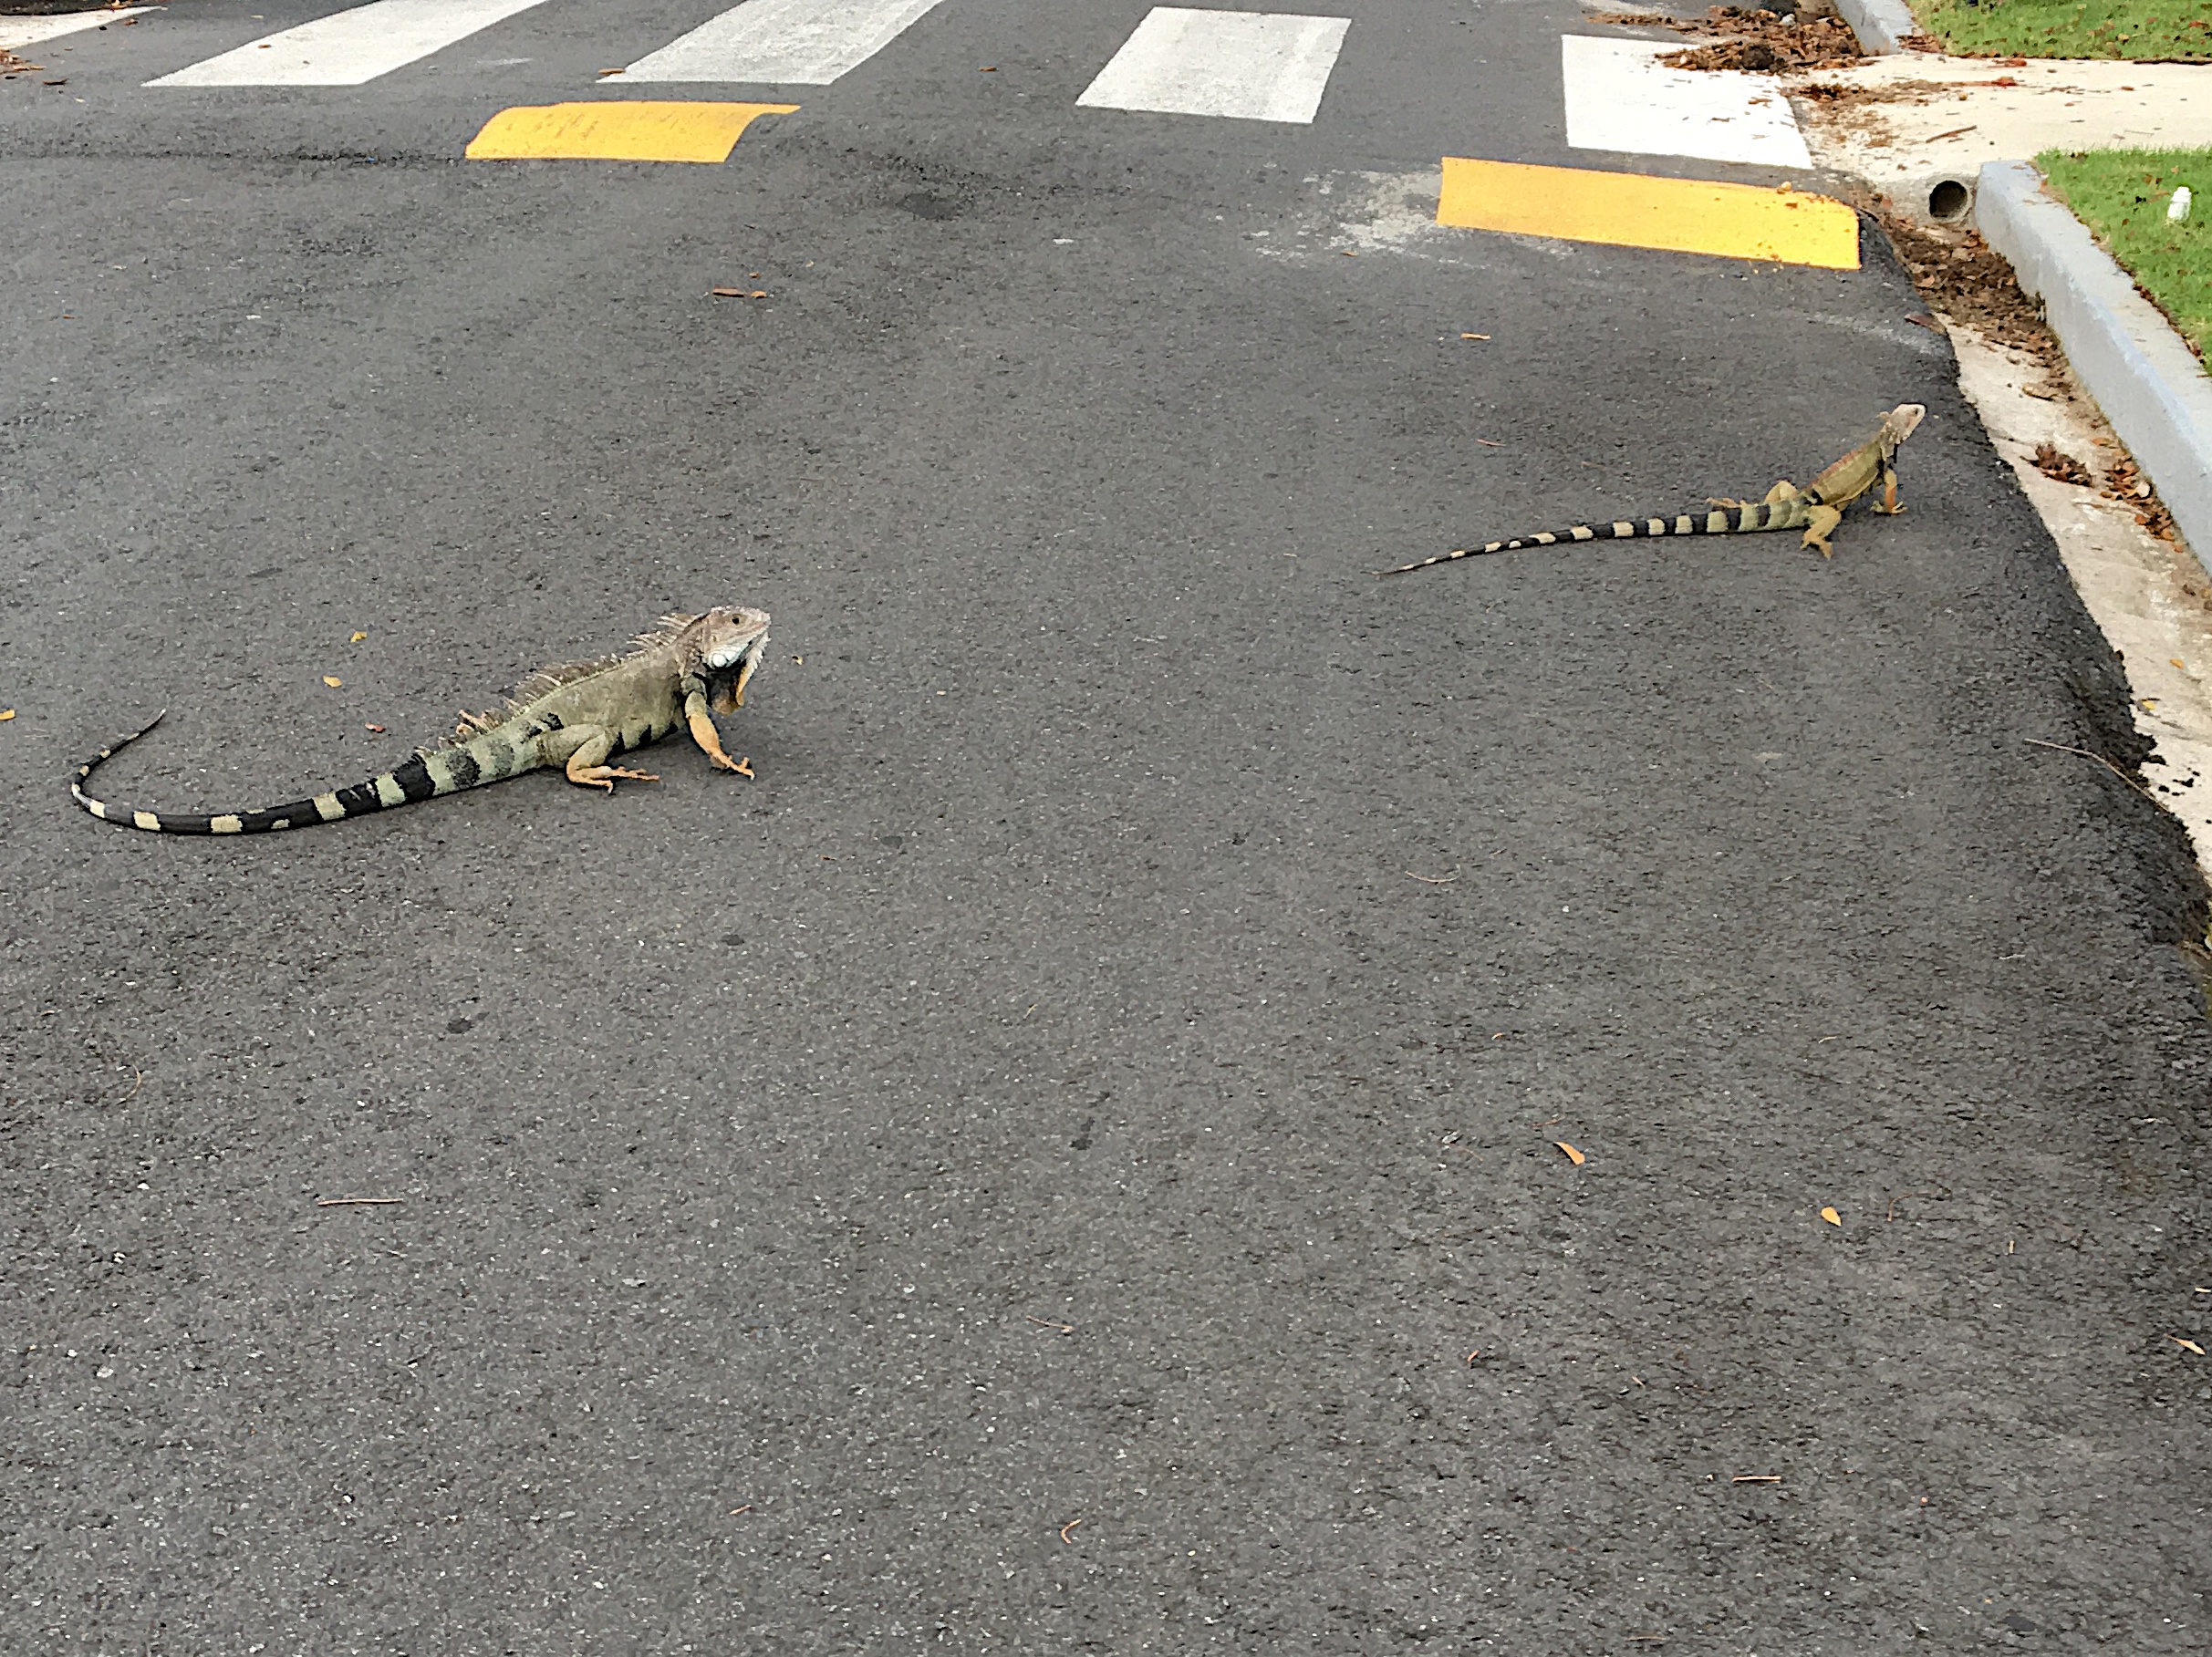
sidewalk, asphalt, soil, reptile, iguana, flooring, road surface